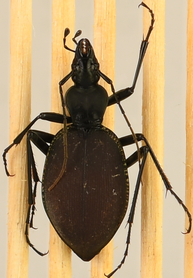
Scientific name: Scaphinotus angusticollis
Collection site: Abby Road NEON (ABBY), plot ABBY_010